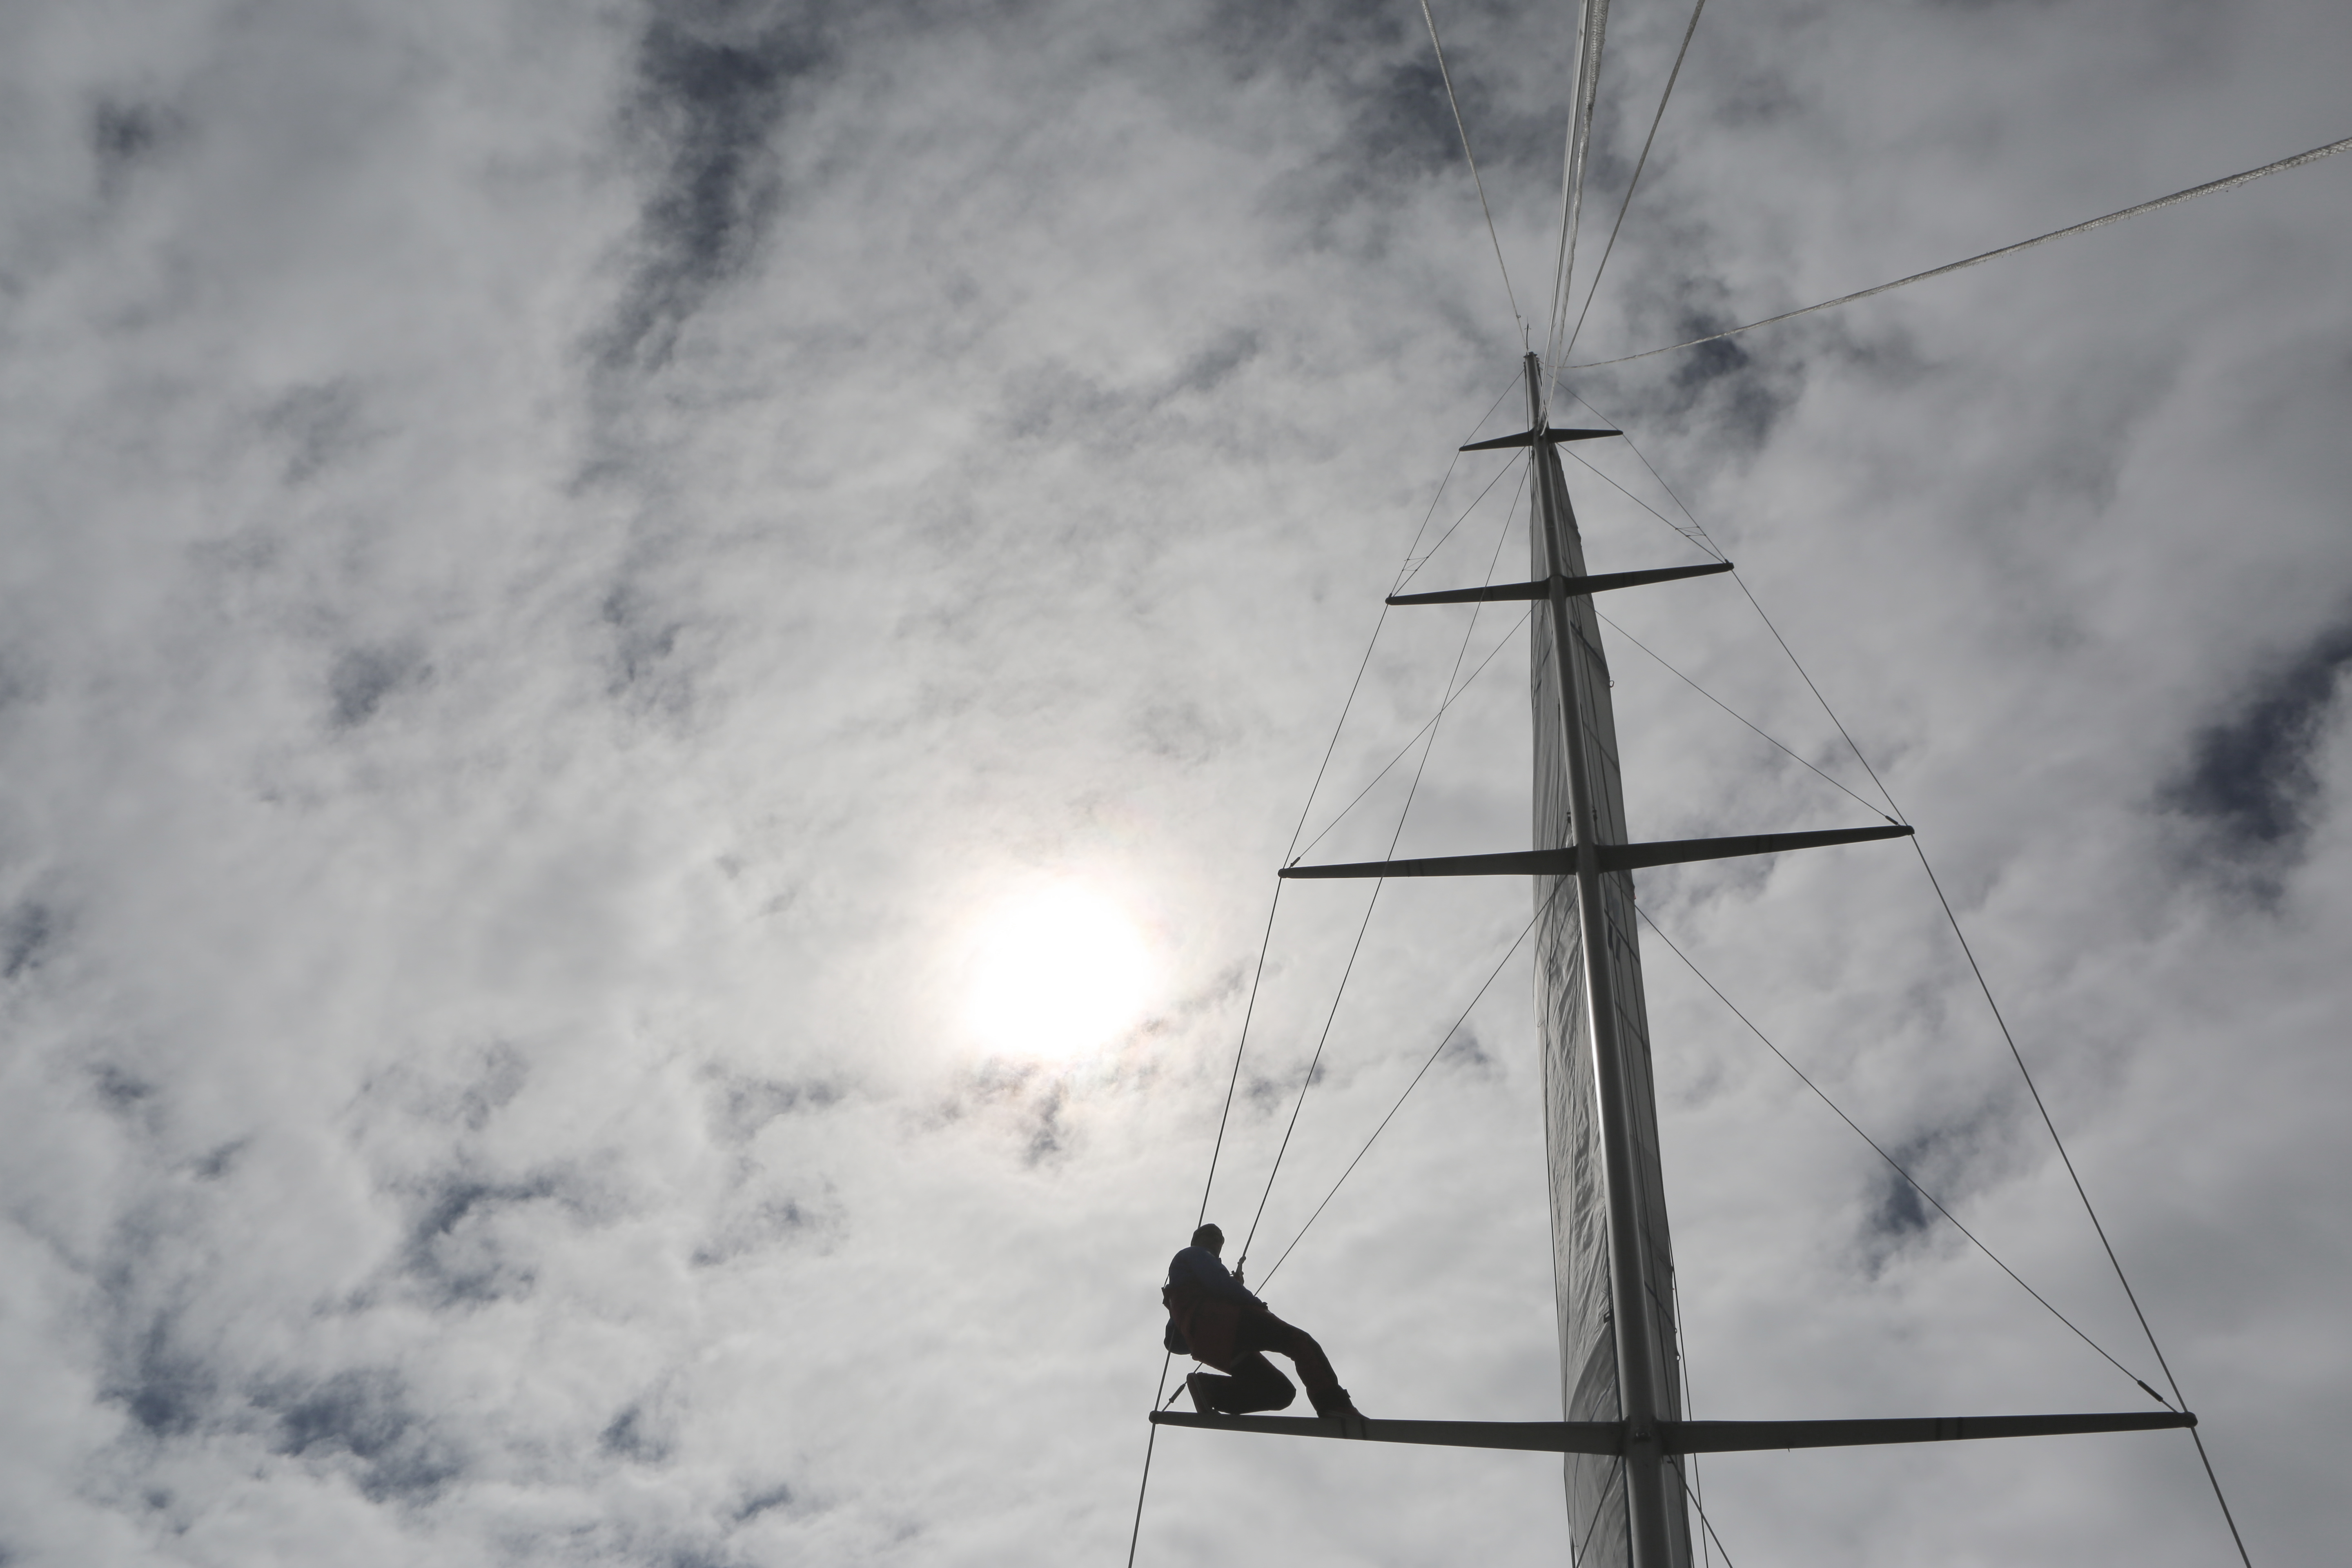
silhouette, person, cloud, black and white, sky, wind, ship, vehicle, tower, mast, overcast, sailboat, clouds, sail, watercraft, sailing ship, overhead power line